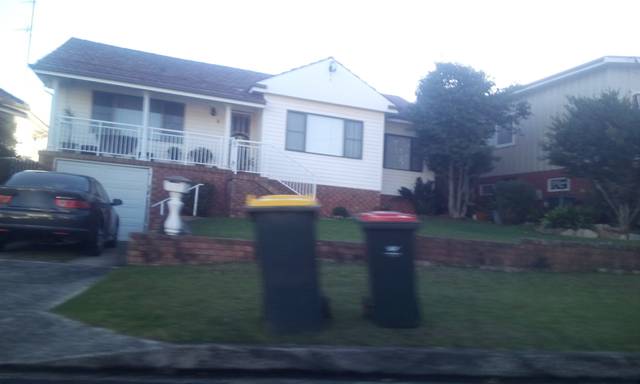
Region: Australia
Coordinates: -34.433, 150.855